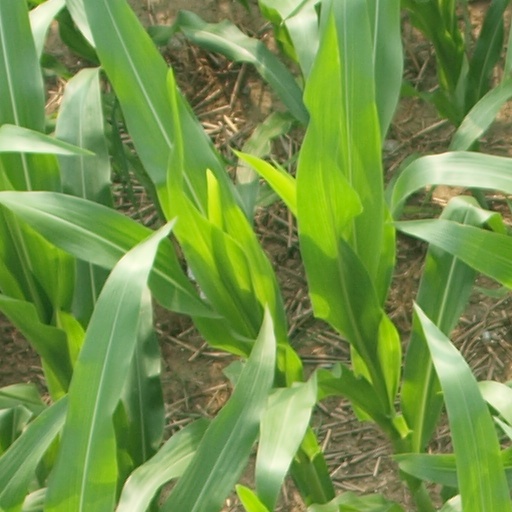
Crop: maize; corn